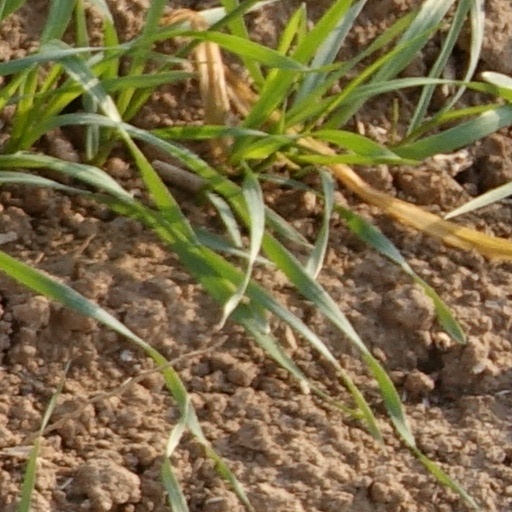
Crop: wheat